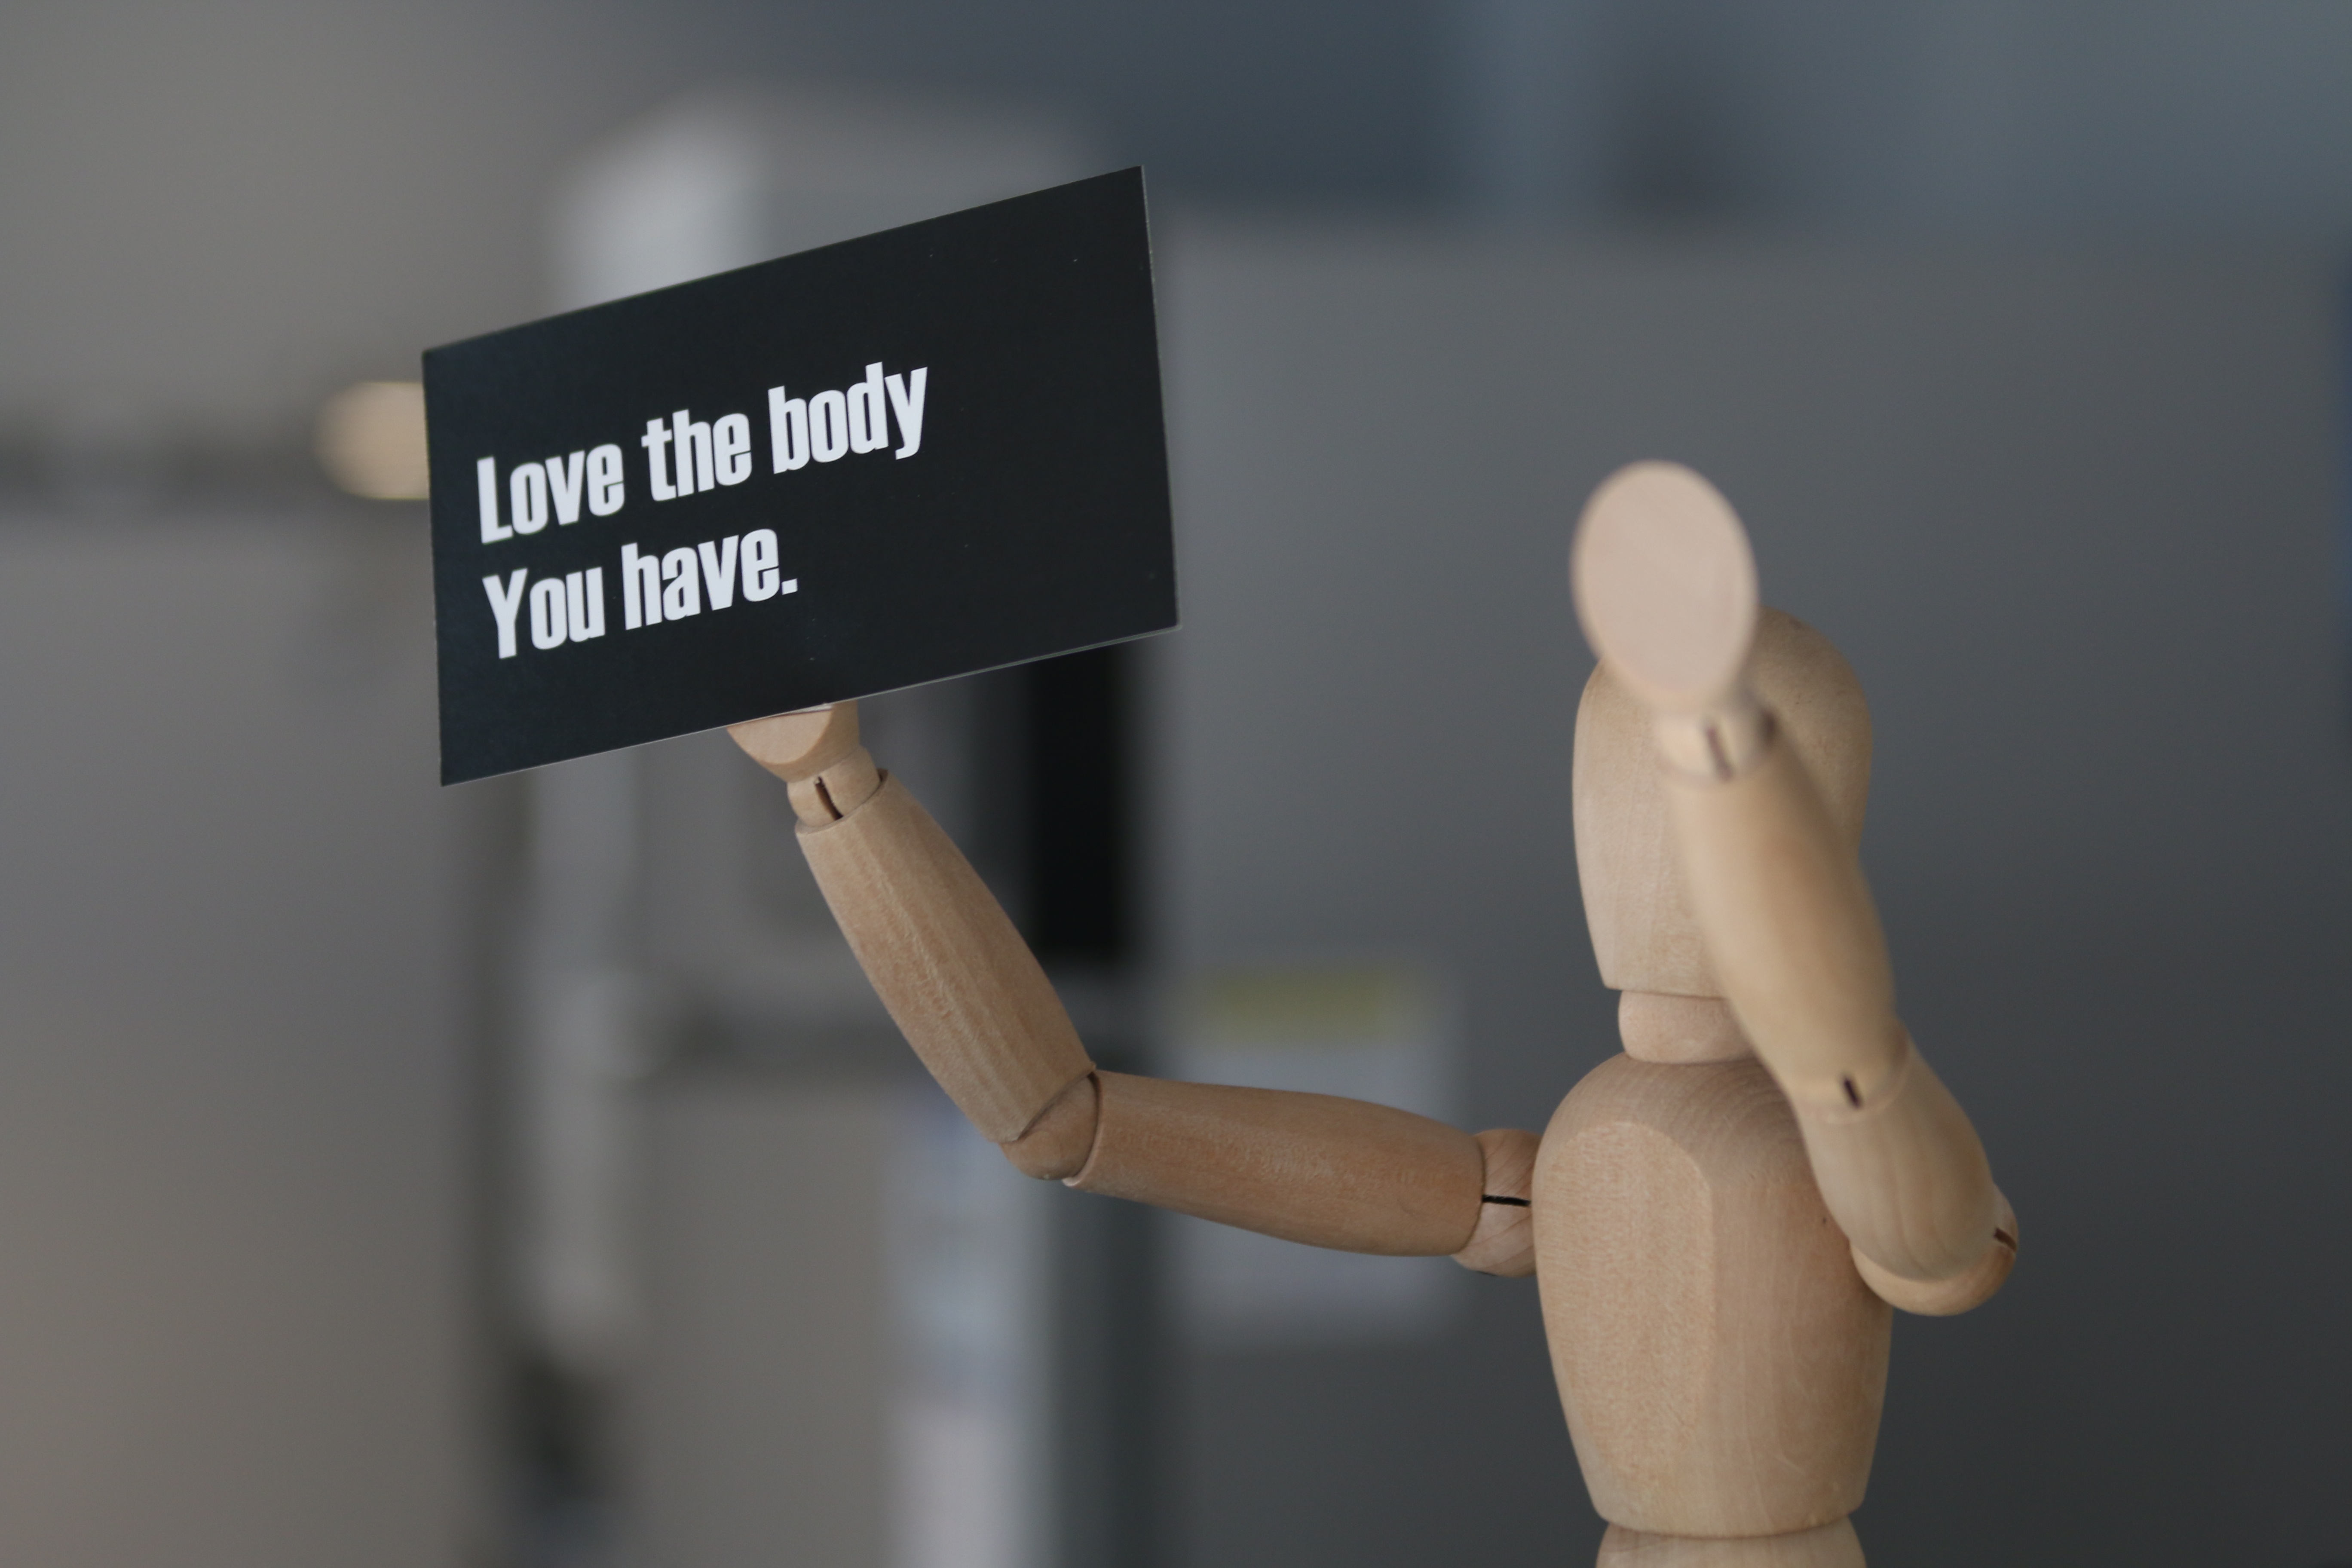
toy, brand, message, kokeshi, i love your body